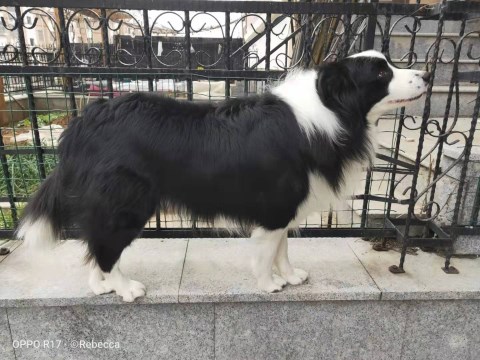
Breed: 2594-n000109-Border_collie